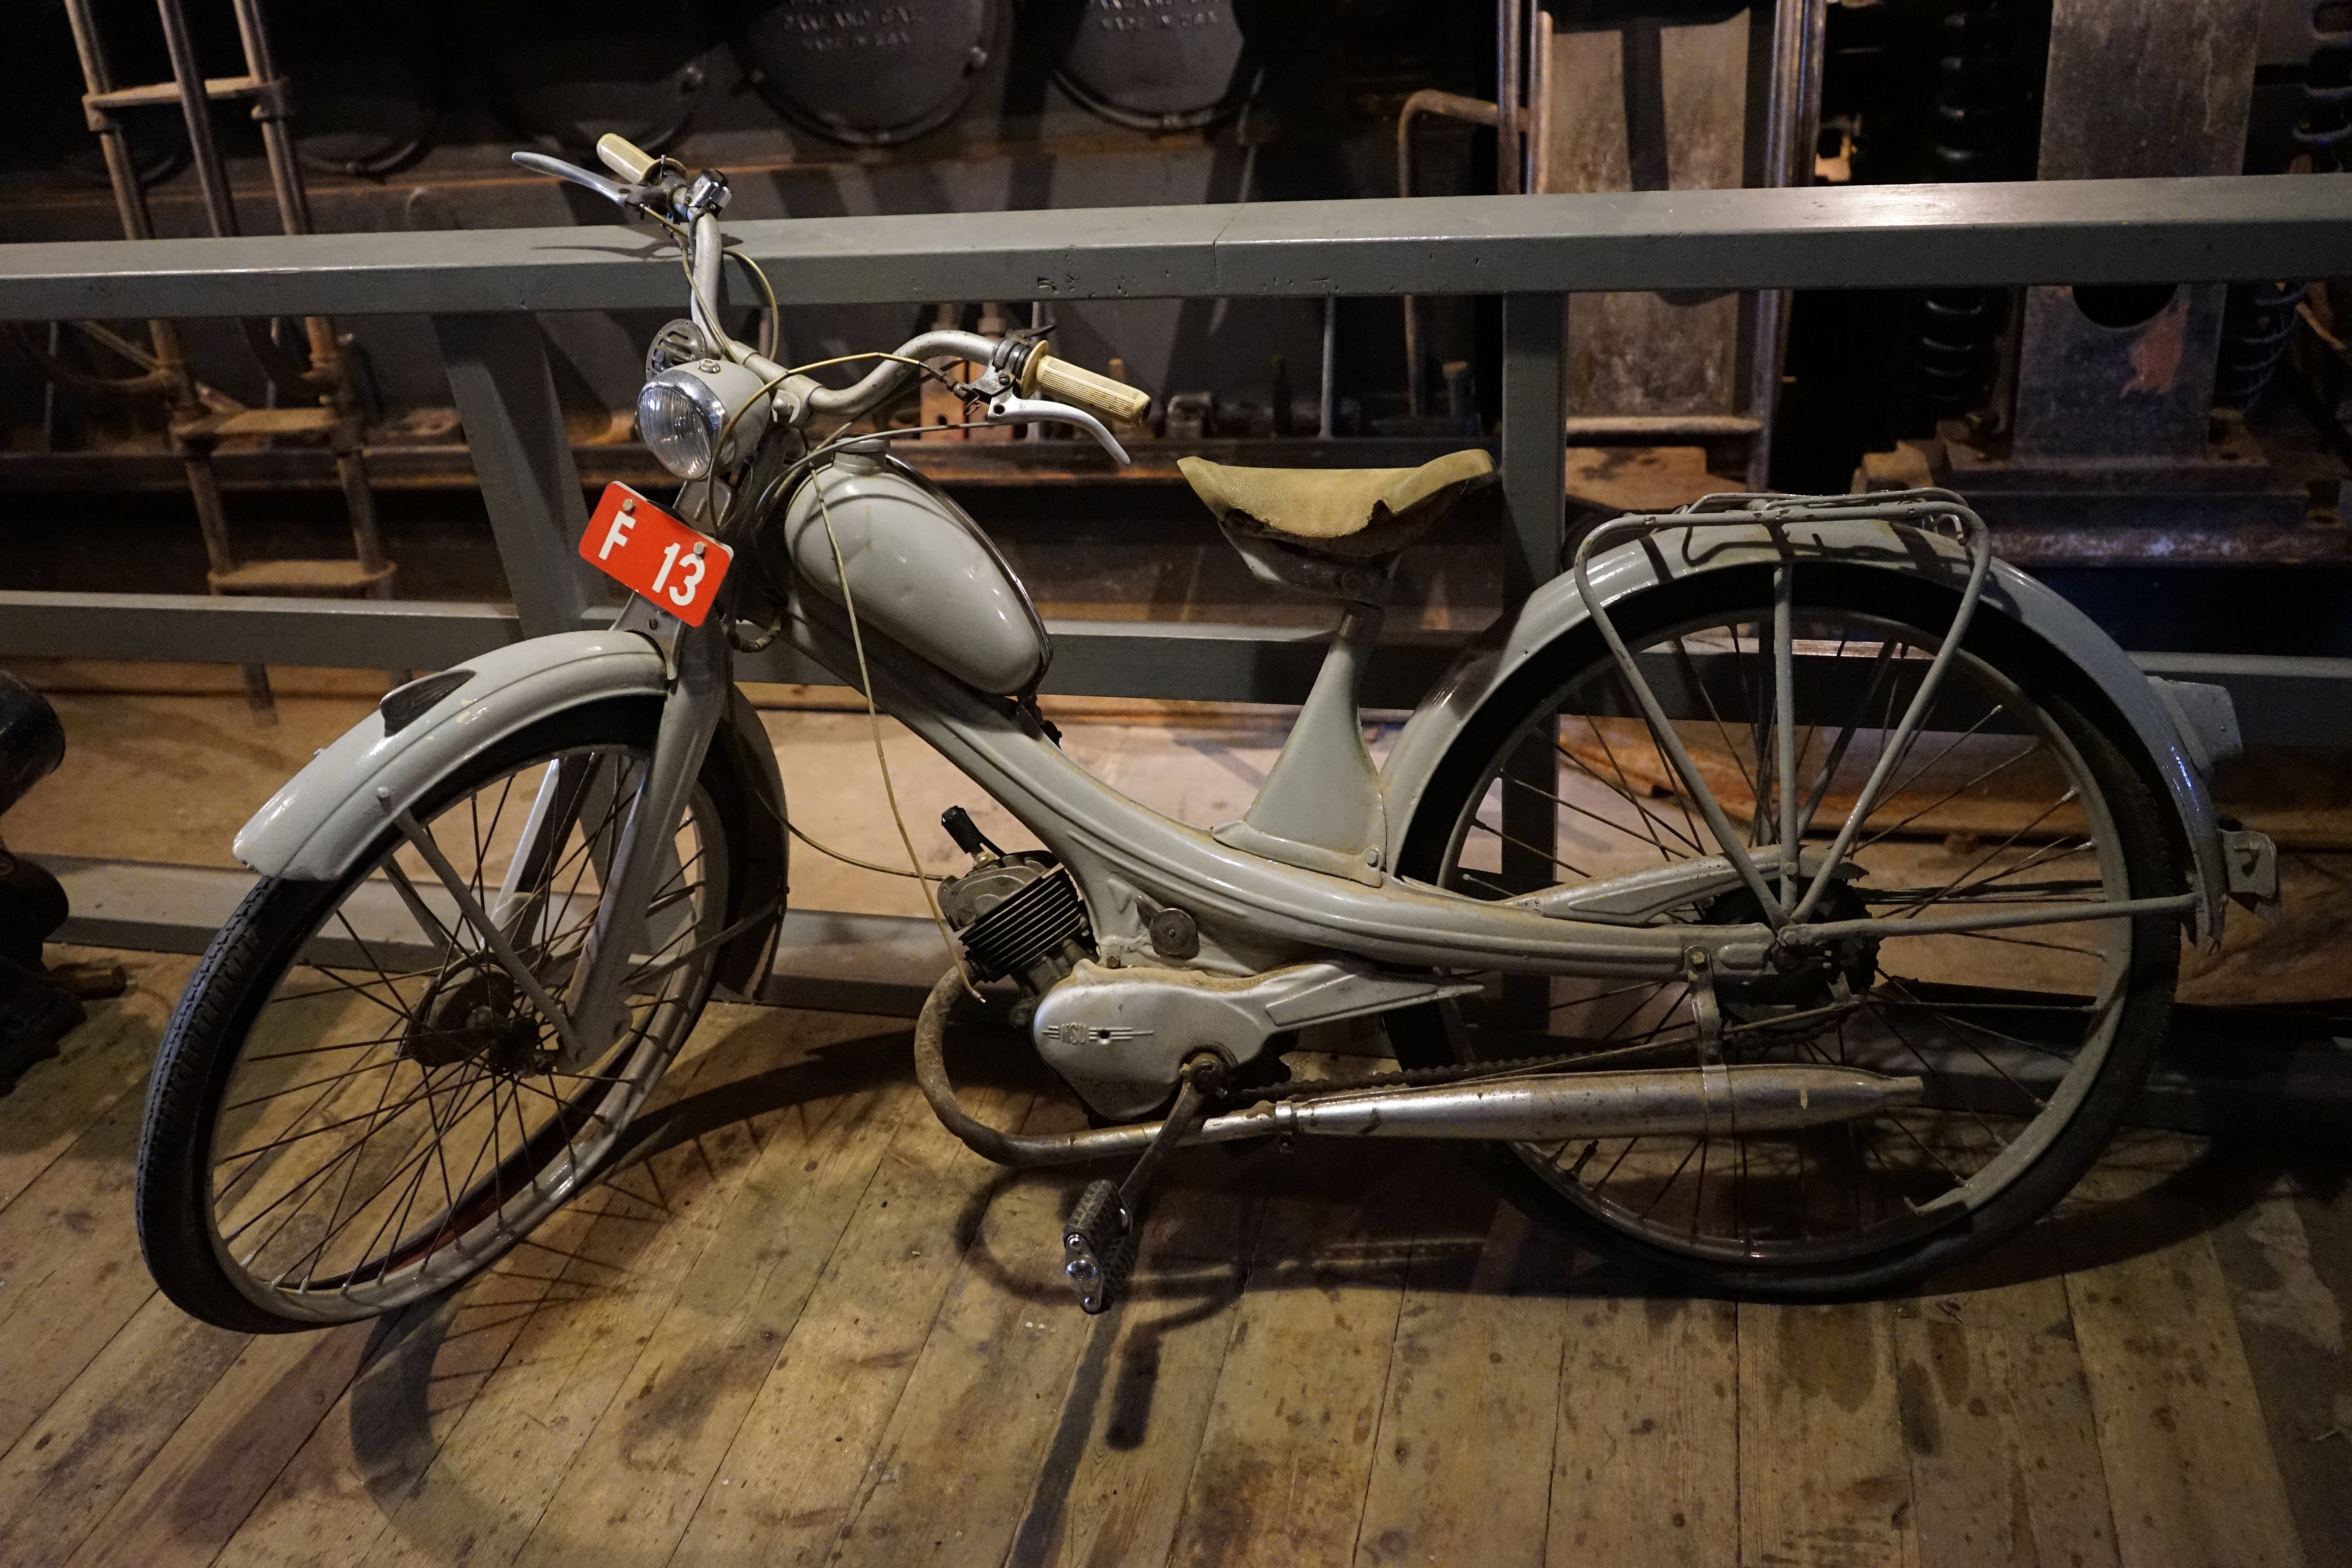
wheel, old, bicycle, vehicle, motorcycle, moped, sports equipment, classic, locomotion, two wheeled vehicle, historic motorcycle, land vehicle, nsu quickli